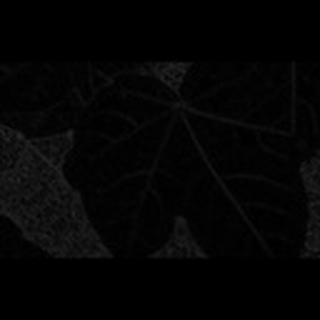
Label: healthy_cotton